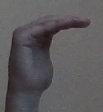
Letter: haa